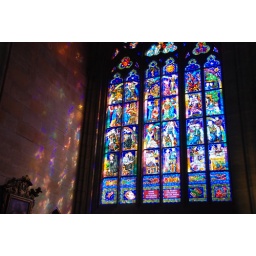
Stained glass windows in a church while in the Czech Republic - Sep 2007